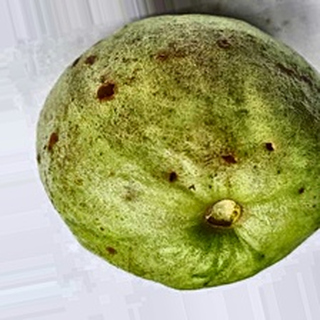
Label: guava_fruit_fly